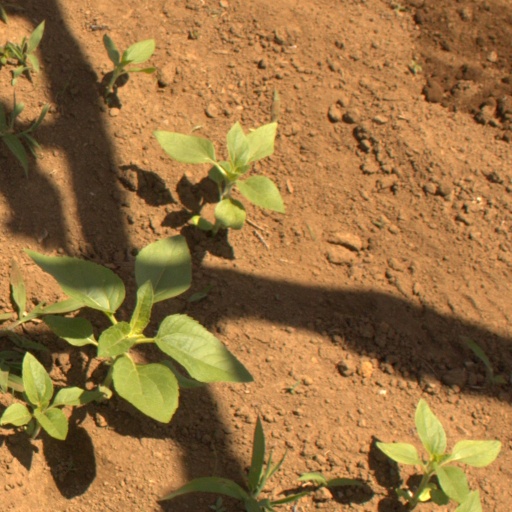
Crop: Jerusalem artichoke